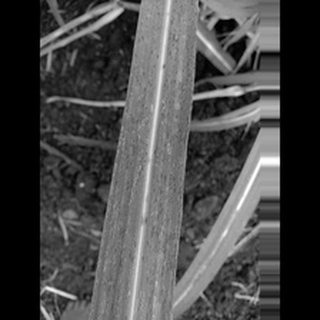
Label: sugarcane_rust